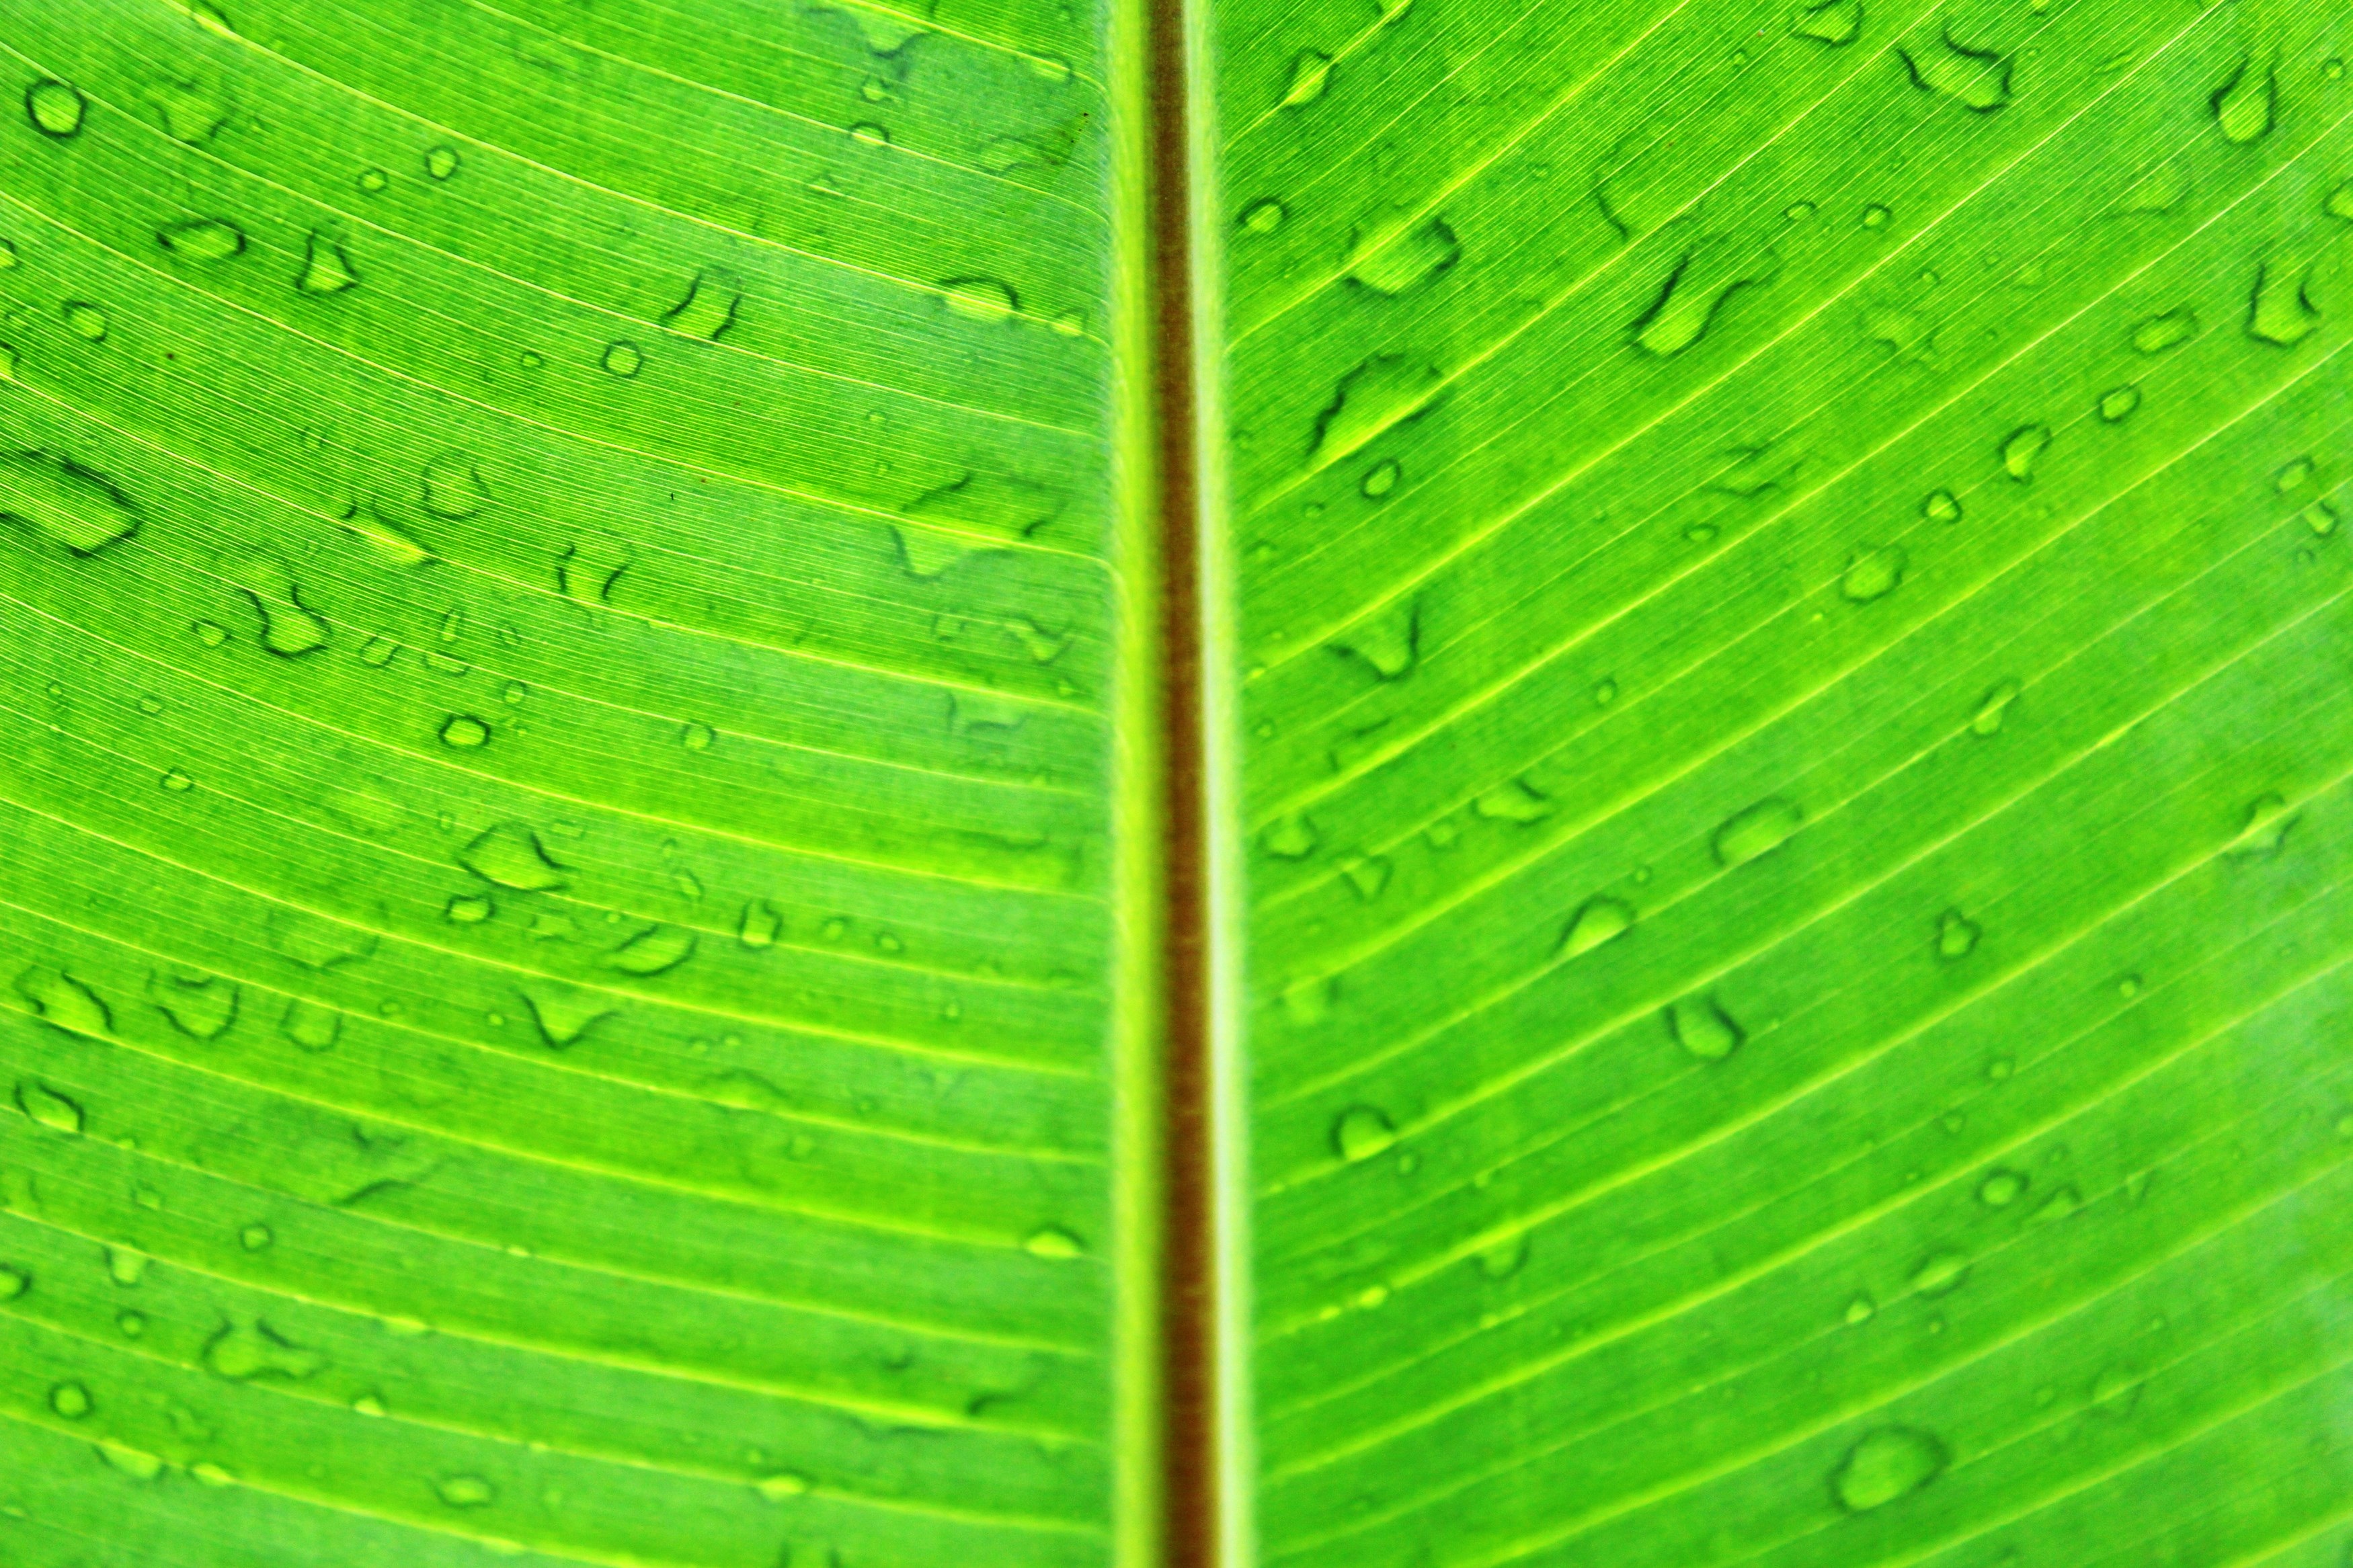
tree, water, grass, droplet, plant, sunlight, texture, rain, leaf, flower, wet, summer, environment, pattern, spring, green, splash, lush, color, macro, natural, fresh, soil, botany, flora, surface, close up, bright, banana leaf, drops, vibrant, macro photography, nerves, veines, plant stem, arecales